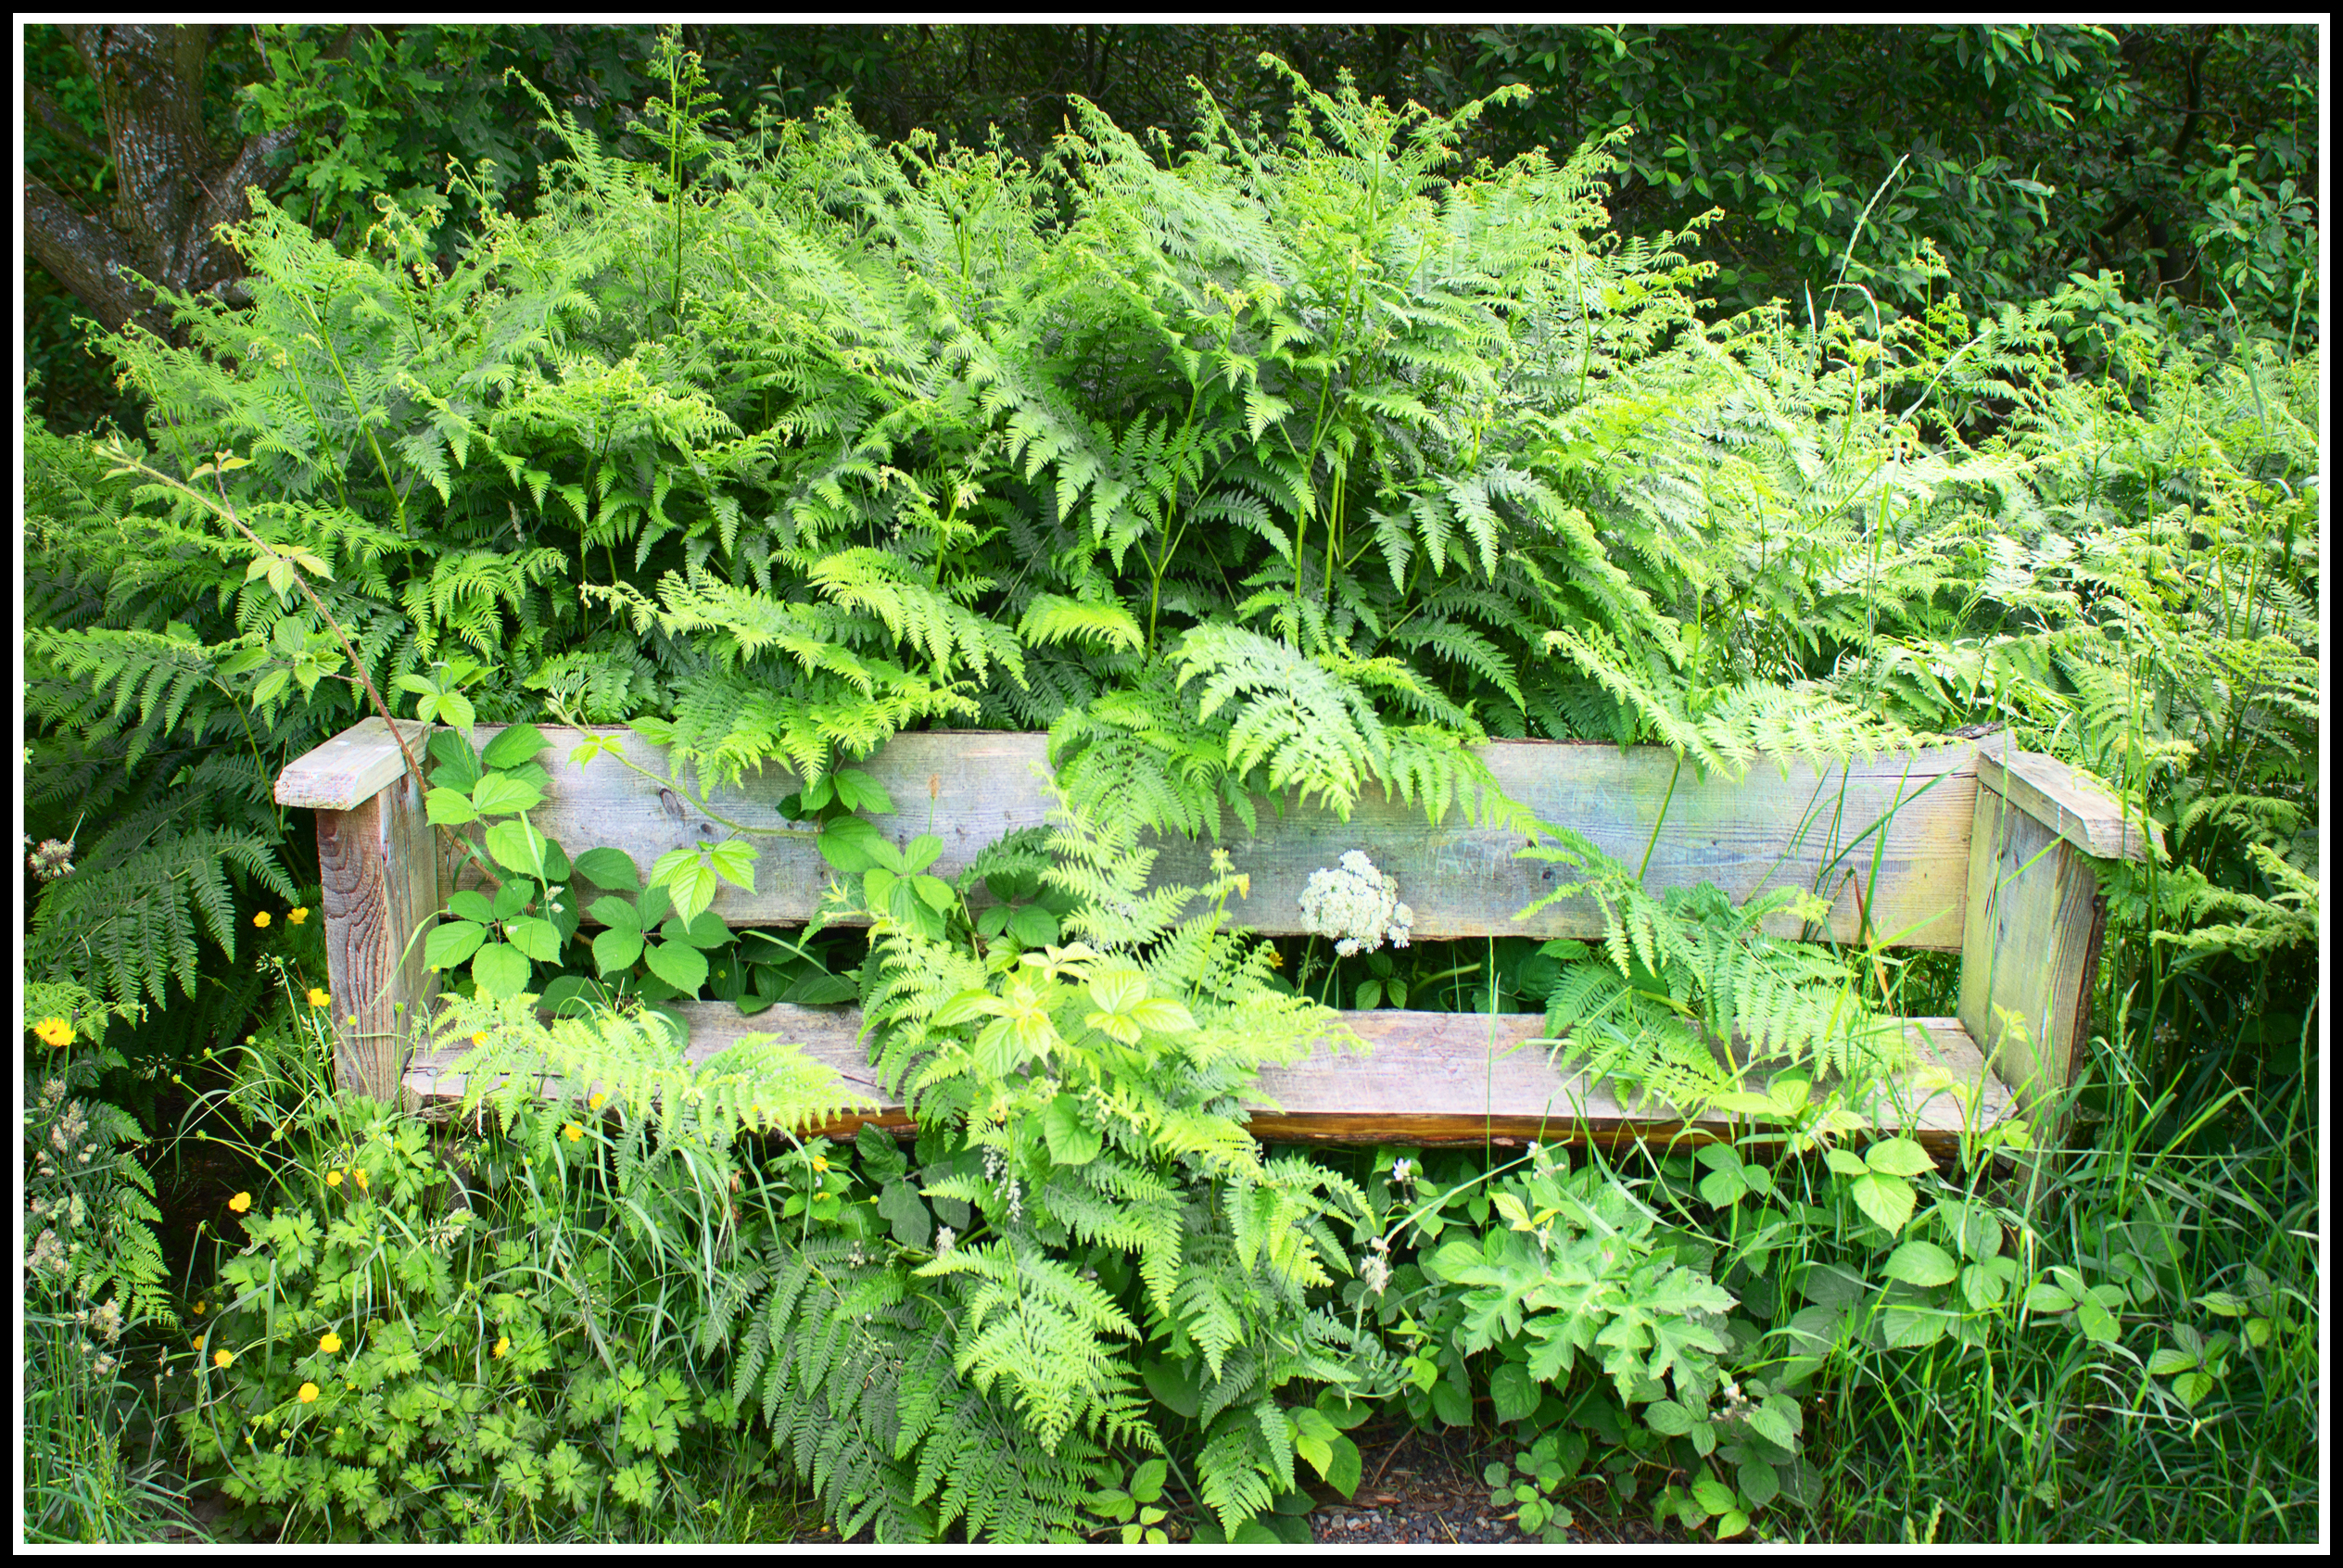
man, nature, forest, structure, plant, bench, flower, seat, wild, jungle, produce, garden, vegetation, rainforest, ferns, pentax, wakefield, yard, made, ecosystem, outwood, washlands, k5, reclamation, reclaim, naturetrail, land plant